Shigatse

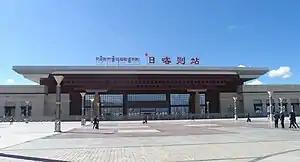
Shigatse Railway Station

The Lhasa–Shigatse Railway connects Shigatse Railway Station with Lhasa and further connects with Qinghai via Qinghai–Tibet Railway. It takes about three hours to travel between Lhasa and Shigatse by train.